Chandler, Queensland

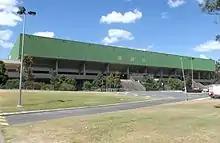
The Brisbane Aquatic Centre, a major venue of the Sleeman Sports Complex, which hosts an Olympic-size swimming pool and a diving platform.

The Sleeman Sports Complex is located at the corner of Old Cleveland & Tilley Roads, and has brought Chandler to prominence during events such as the 1982 Commonwealth Games, the 2001 Goodwill Games, and the 2018 Commonwealth Games. Alongside an auditorium, accommodation, and gardens, it provides facilities for a wide range of sports, including: